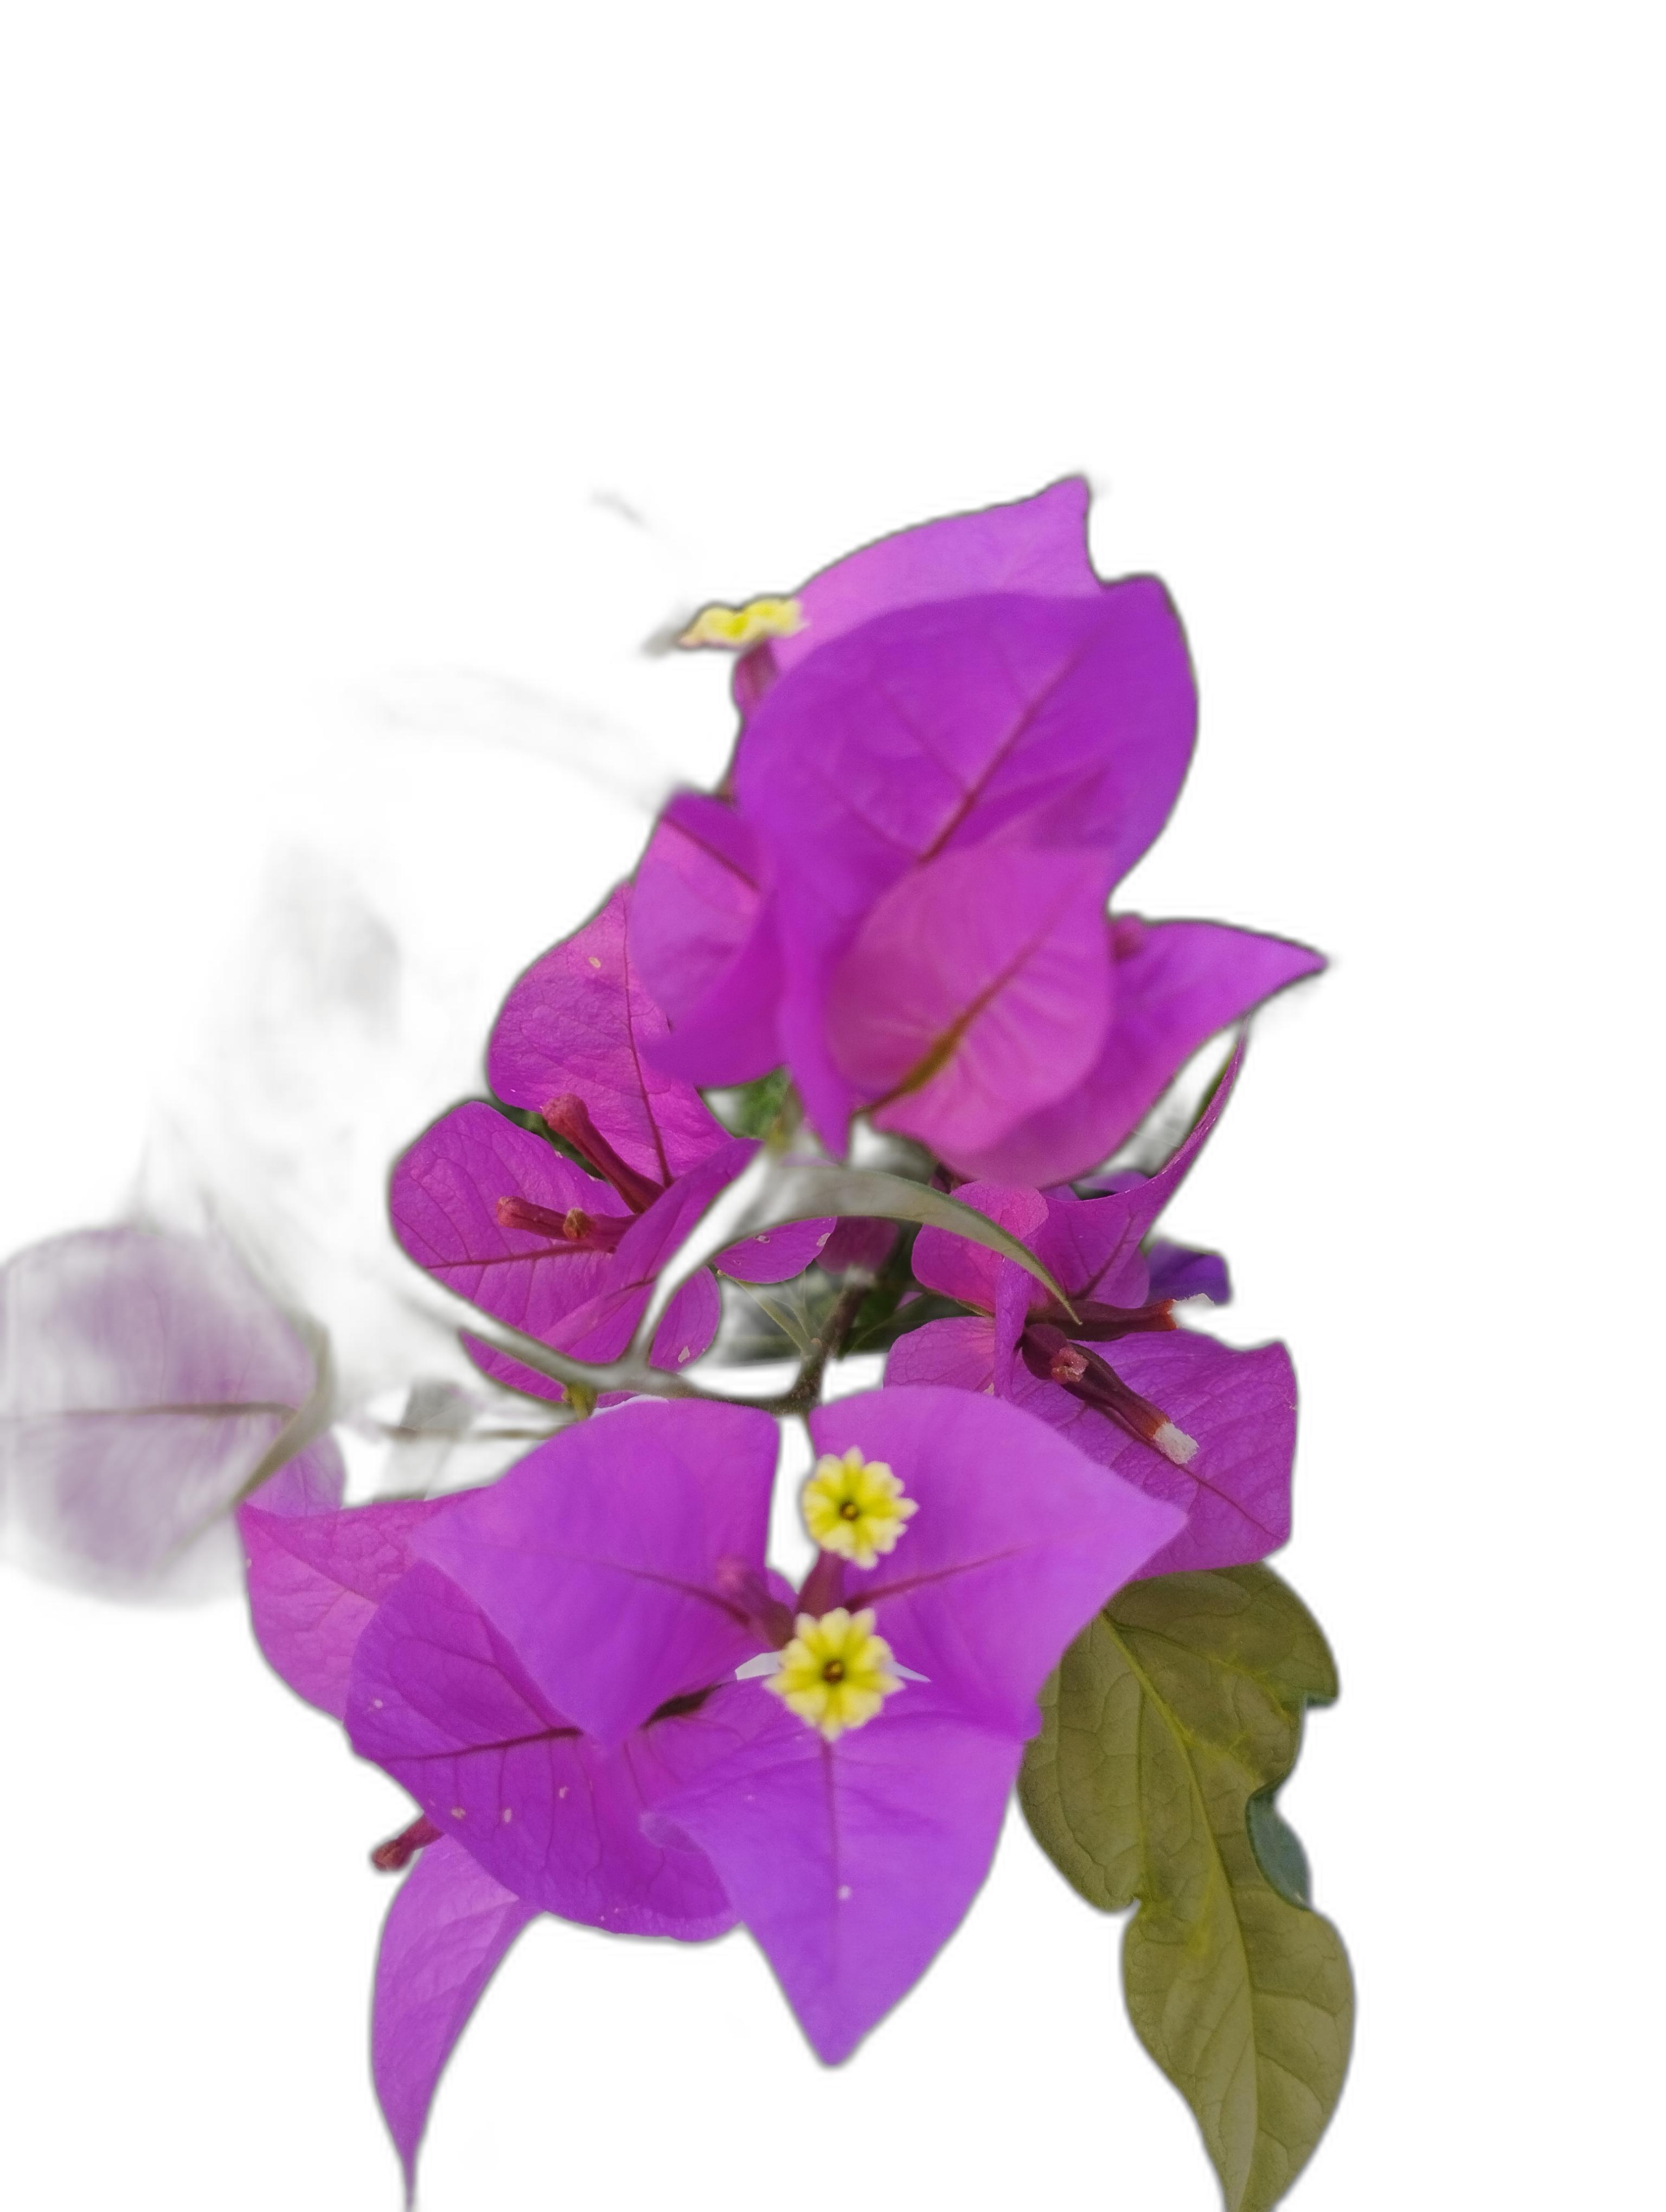
Label: Bougainvillea